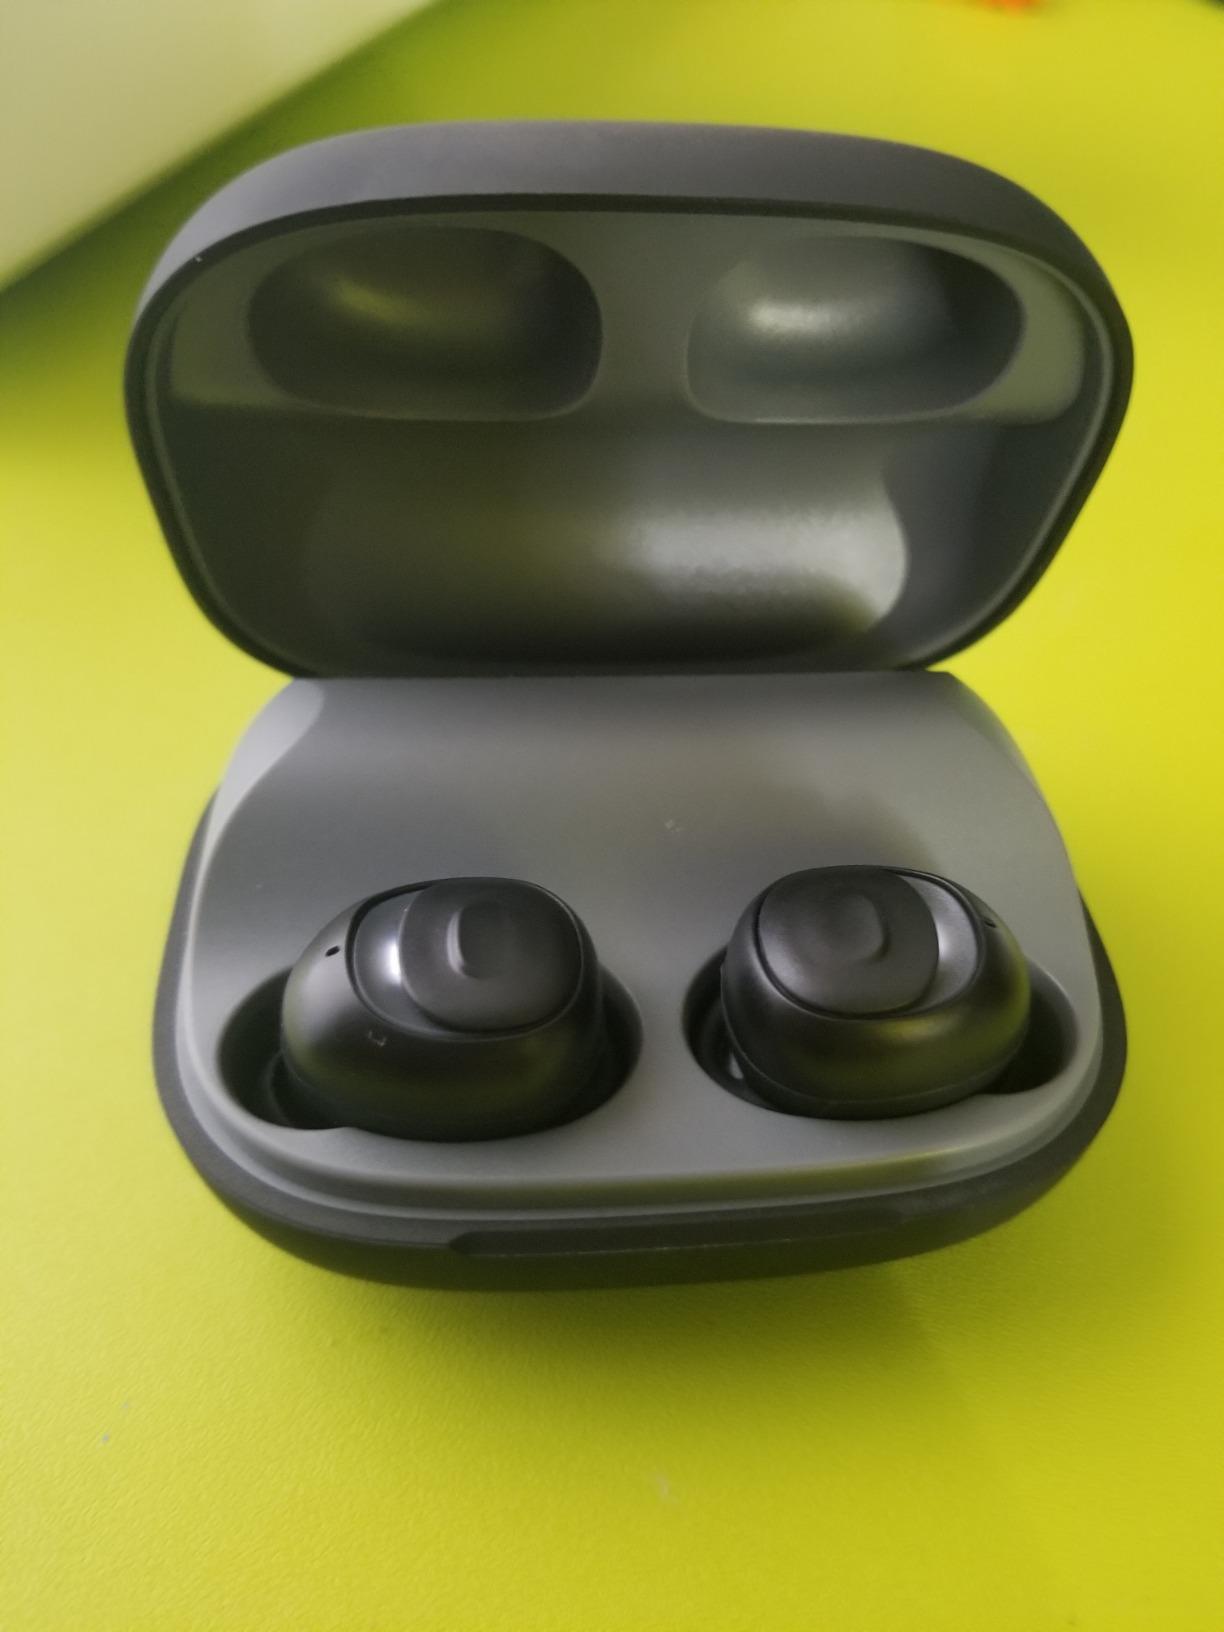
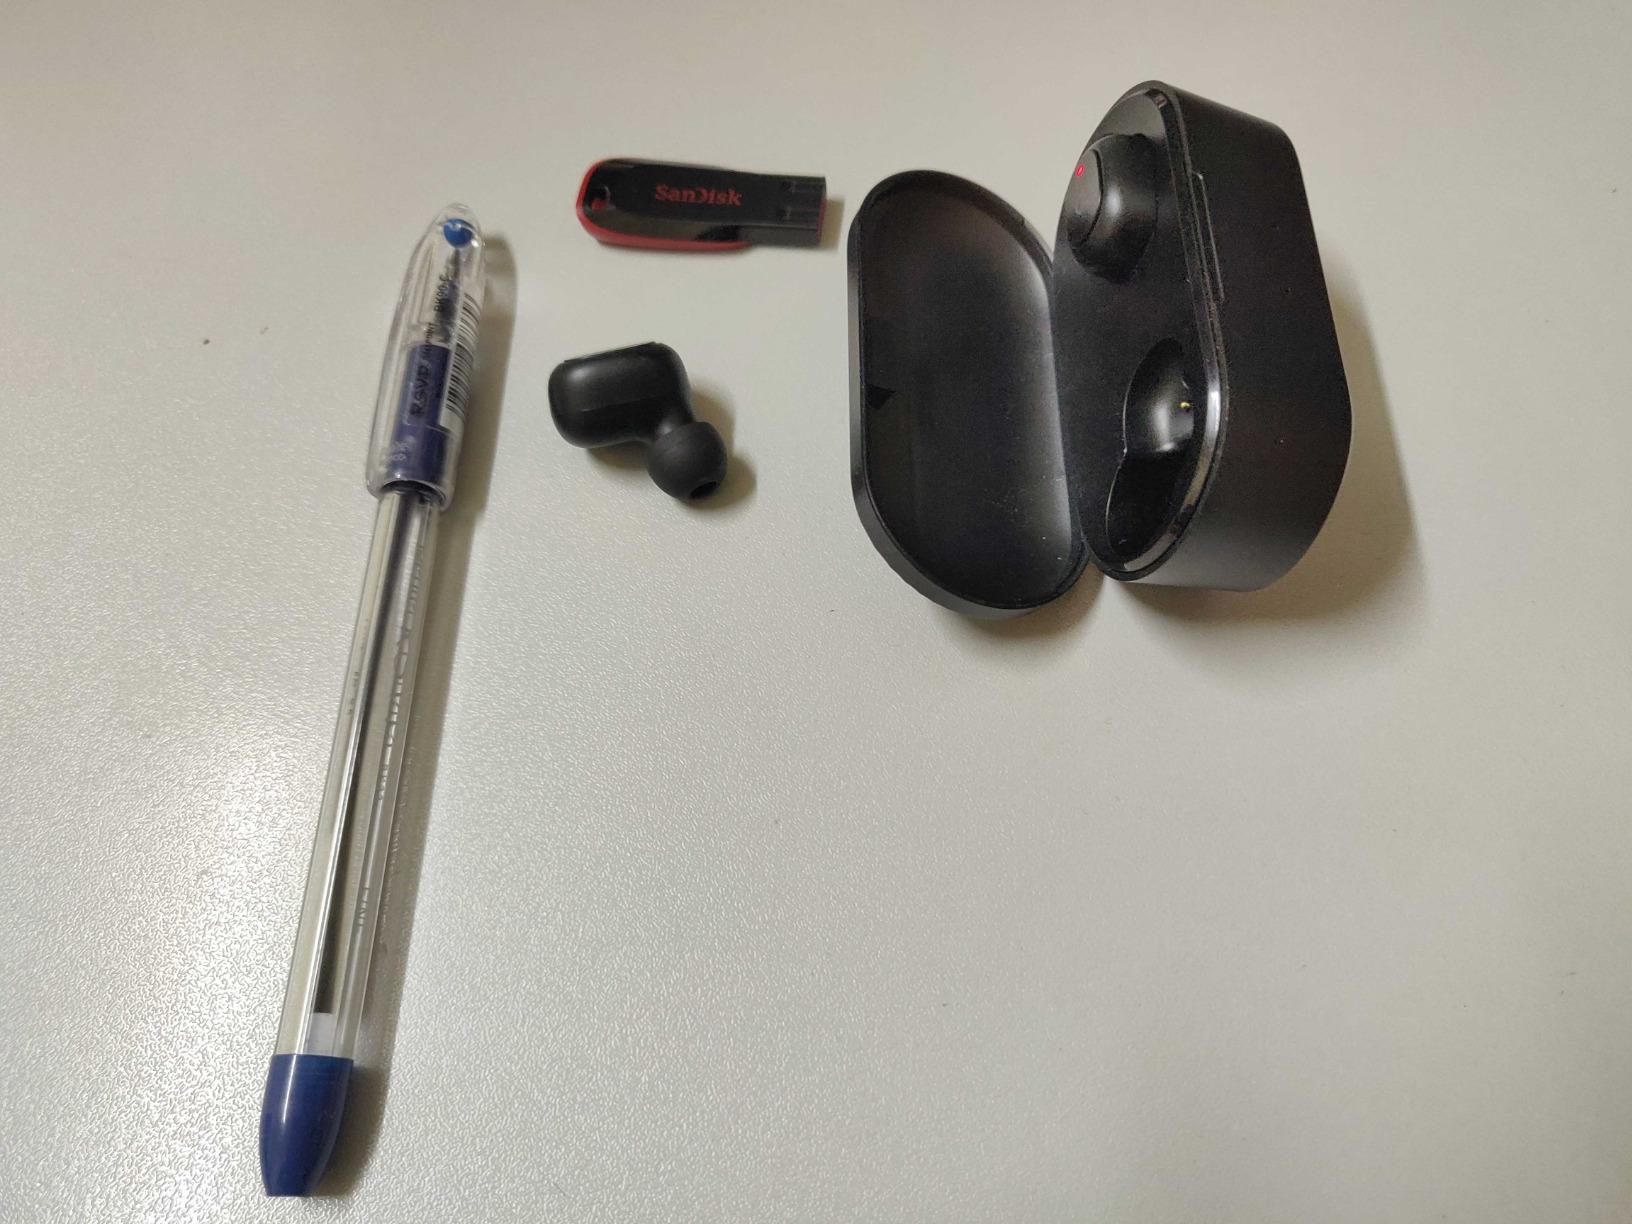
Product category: earbuds
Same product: no